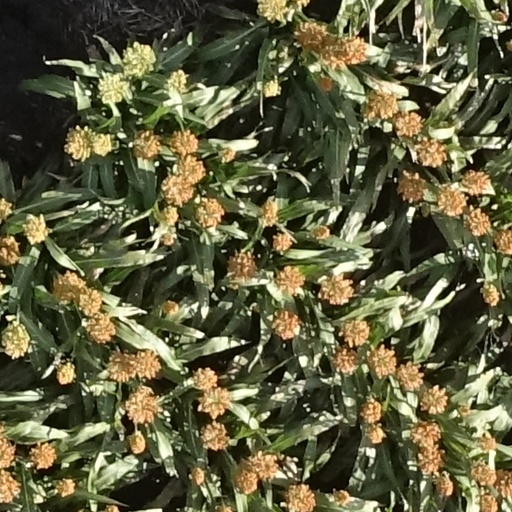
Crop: sorghum